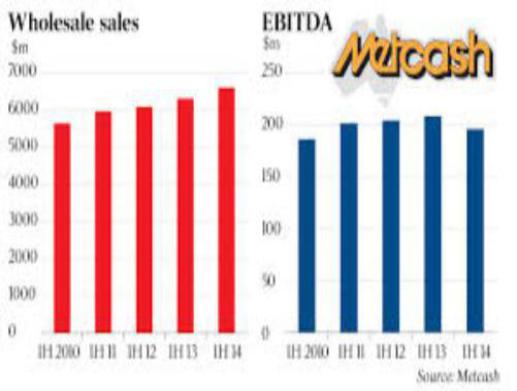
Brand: metcash
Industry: Others